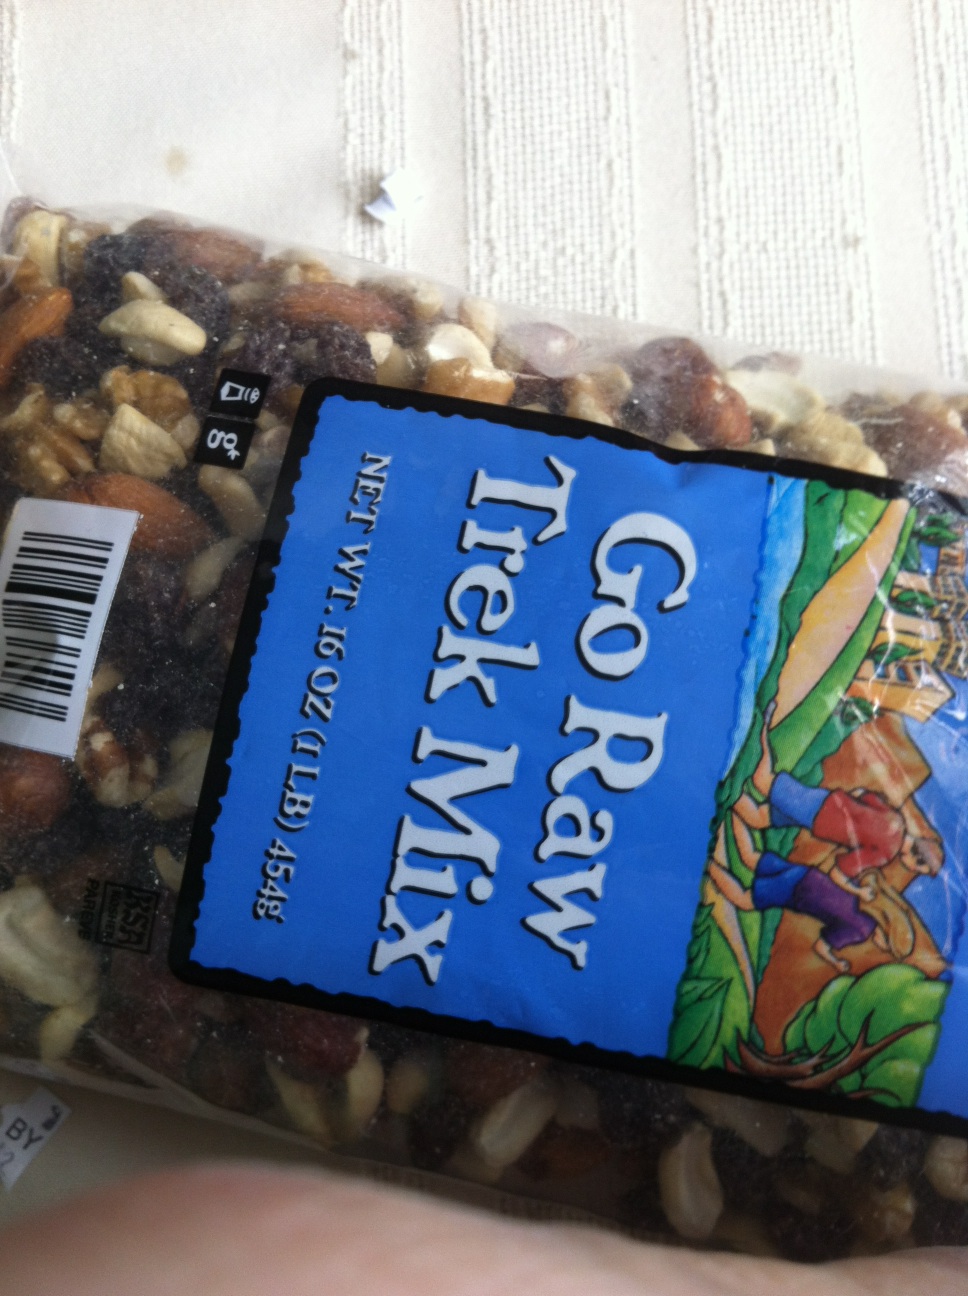Question: Once again I need you tell me what kind of trail mix this is? I'm getting it as part of a gift so I don't want to confuse them. Thanks.
Answer: go raw trek mix